Reunion in France

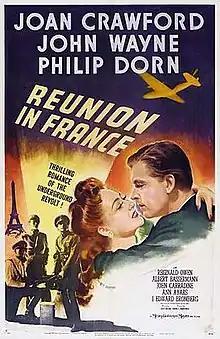
Original movie poster

Reunion in France is a 1942 American war film distributed by Metro-Goldwyn-Mayer starring Joan Crawford, John Wayne, and Philip Dorn in a story about a woman in occupied France who, learning her well-heeled lover has German connections, aids a downed American flyer. Ava Gardner appears in a small uncredited role as a Parisian shopgirl. The movie was directed by Jules Dassin.